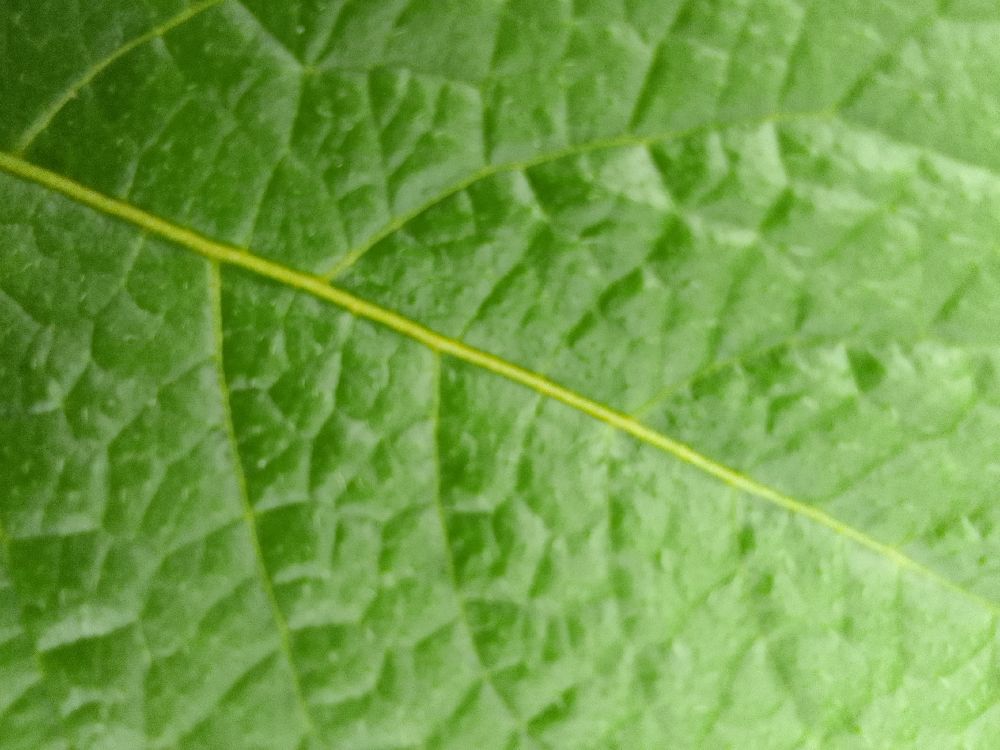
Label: Healthy